Headquarters of the United Nations

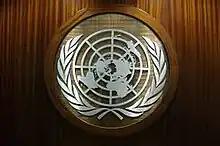
United Nations logo in headquarters

The library was founded with the United Nations in 1946. It was originally called the United Nations Library, later the United Nations International Library. In the late 1950s the Ford Foundation gave a grant to the United Nations for the construction of a new library building; Dag Hammarskjöld was also instrumental in securing the funding for the new building. The Dag Hammarskjöld Library was dedicated and renamed on November 16, 1961. The building was a gift from the Ford Foundation and is located next to the Secretariat at the southwest corner of the headquarters campus. The library holds 400,000 books, 9,800 newspapers and periodical titles, 80,000 maps, and the Woodrow Wilson Collection containing 8,600 volumes of League of Nations documents and 6,500 related books and pamphlets. The library's Economic and Social Affairs Collection is housed in the DC-2 building.